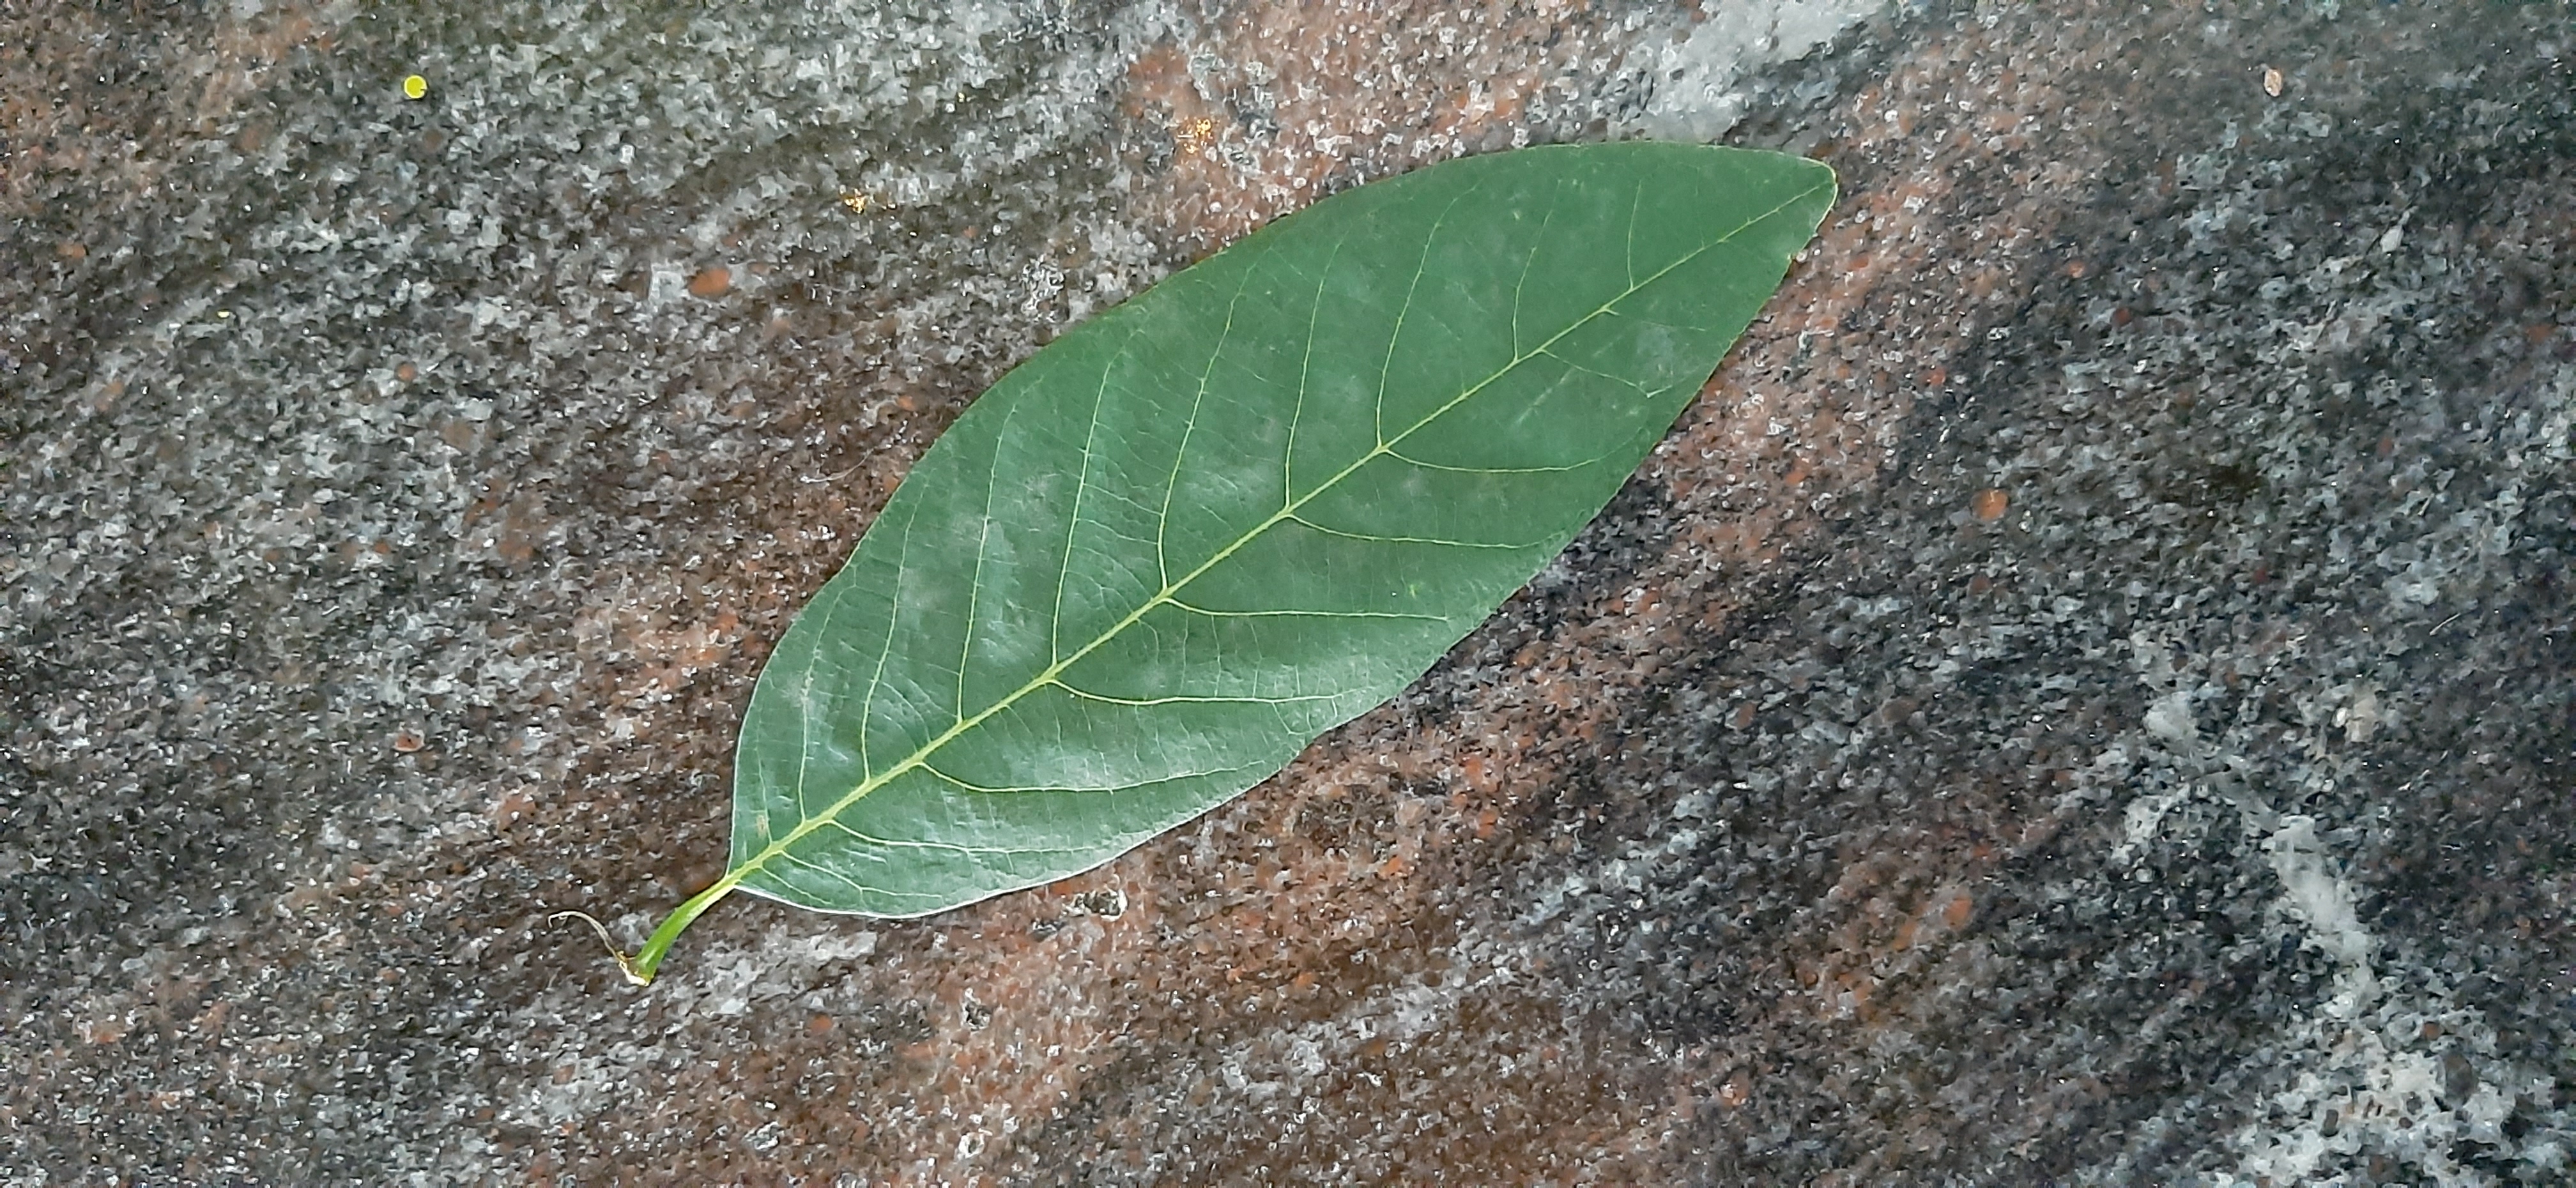
Plant: Seethapala